Mabel's New Hero

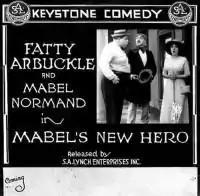
Poster for the film "Mabel's New Hero"

Mabel's New Hero is a 1913 American short comedy film featuring Mabel Normand, Fatty Arbuckle, and the Keystone Cops.